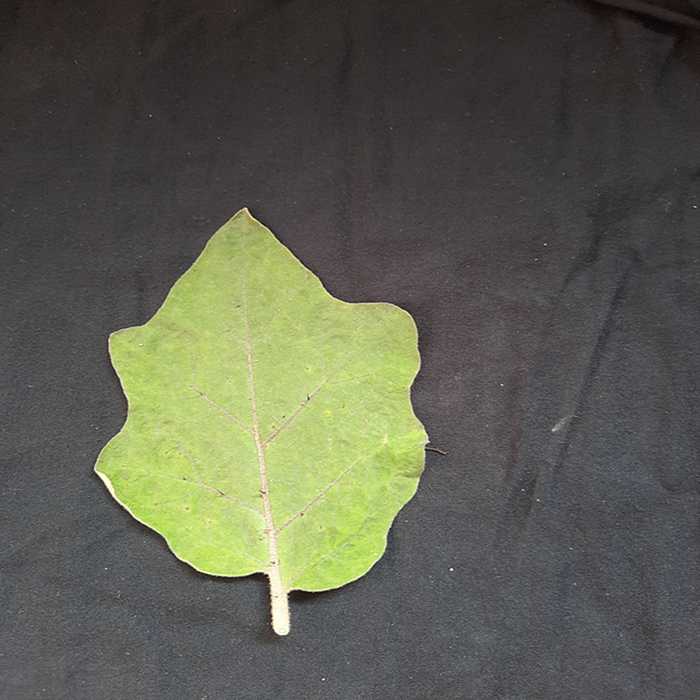
Plant: Eggplant
Label: Eggplant fresh leaf